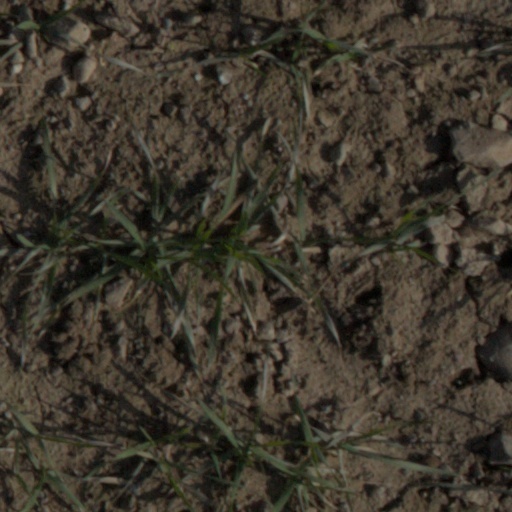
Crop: wheat